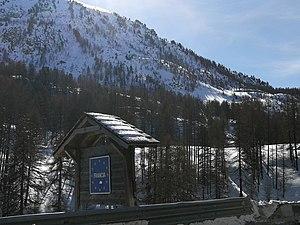
Frontière franco-italienne
L'Association nationale d'assistance aux frontières pour les étrangers est une association indépendante créée en 1989 réunissant des associations et des syndicats afin de venir en aide aux étrangers non admis sur le territoire français, demandeurs d’asile ou non et de veiller au respect des garanties prévues par la loi.